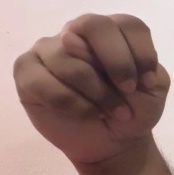
ASL sign: N